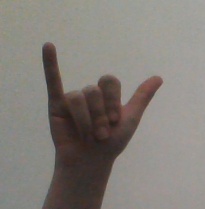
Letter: ya